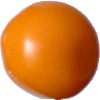
Label: yellow_tomato